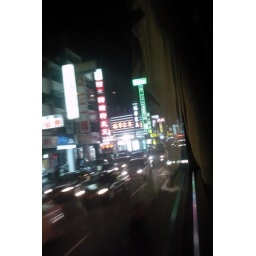
Bright lights, cars whizzing, night market in Taiwan